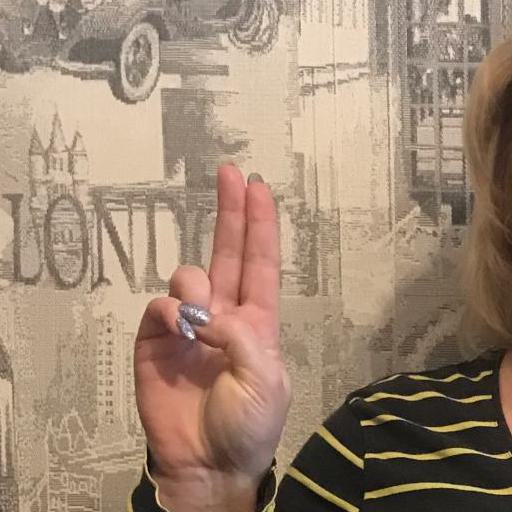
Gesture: two_up